Hypena proboscidalis

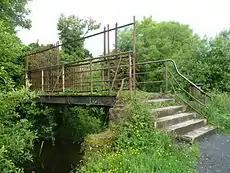
Habitat in Ireland

The wingspan is 25–38 mm. Its forewings are grey brown with numerous dark transverse striae, and with a brownish-yellow suffusion in the females; the lines dark brown; the inner curved or bent in middle; the outer oblique, nearly straight, slightly incurved at costa, internally shaded with dark brown; the subterminal cloudy and partially interrupted, above middle marked with black white-tipped dashes, followed by a brown cloud, the subapical edge of which is oblique; hindwing pale greyish.